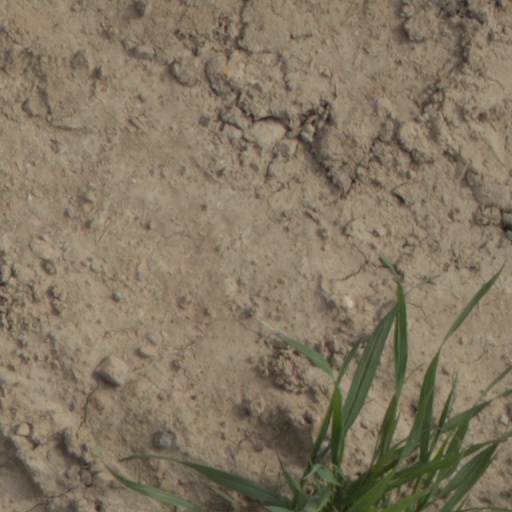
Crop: wheat